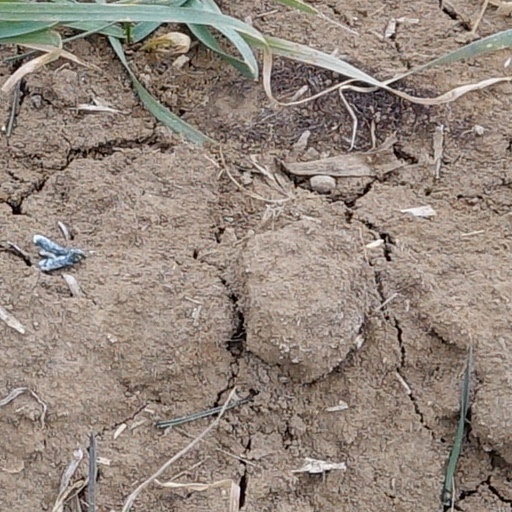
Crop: wheat